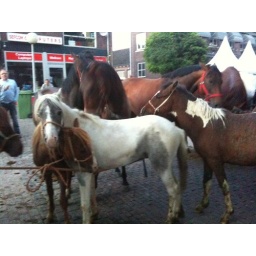
Traditional horse market in Elst. More than 2000 horses in our village .